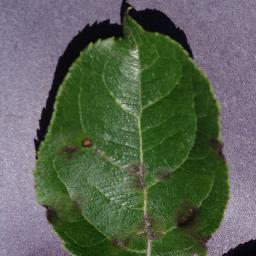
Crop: apple
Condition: scab